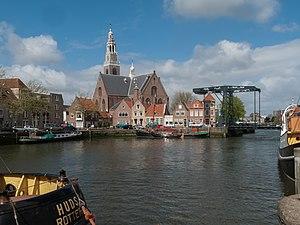
Maassluis est une ville et commune néerlandaise comptant environ 30 000 habitants, située en province de Hollande-Méridionale.